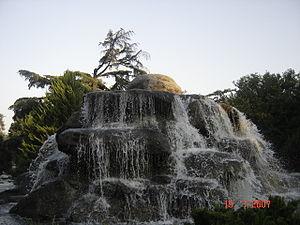
Kateríni est une ville de Macédoine-Centrale. C'est la capitale du district régional de Piérie et du dème de Kateríni. Elle est située dans la plaine de Pieria entre le Mont Olympe et le golfe Thermaïque à 14 m d'altitude. Cette ville compte 56 576 habitants. Elle est proche de Thessalonique, la seconde plus grande ville de Grèce après Athènes. Le dynamisme de cette grande métropole a eu des retombées positives sur Kateríni qui est reliée à sa grande voisine par l'autoroute GR-1 et traversée par la voie de chemin de fer connectant Thessalonique à la capitale.